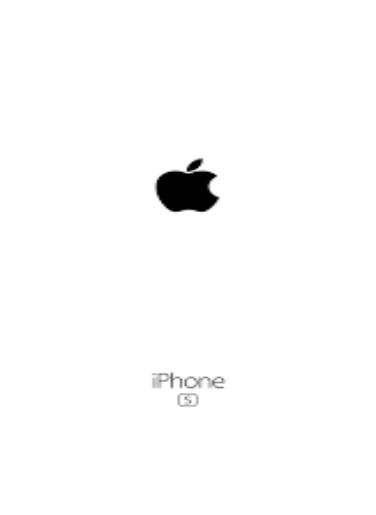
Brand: iPhone-1
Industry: Electronic